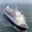
Label: ship